Charon's obol

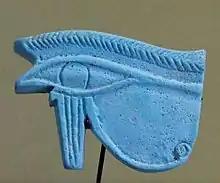
Earthenware "uadjet"

Chthonic wealth is sometimes attributed to the Celtic horned god of the Cernunnos type, one of the deities proposed as the divine progenitor of the Gauls that Julius Caesar identified with Dis Pater. On a relief from the Gallic "civitas" of the Remi, the god holds in his lap a sack or purse, the contents of whichidentified by scholars variably as coins or food (grain, small fruits, or nuts)may be intentionally ambiguous in expressing desired abundance. The antler-horned god appears on coins from Gaul and Britain, in explicit association with wealth. In his best-known representation, on the problematic Gundestrup Cauldron, he is surrounded by animals with mythico-religious significance; taken in the context of an accompanying scene of initiation, the horned god can be interpreted as presiding over the process of metempsychosis, the cycle of death and rebirth, regarded by ancient literary sources as one of the most important tenets of Celtic religion and characteristic also of Pythagoreanism and the Orphic or Dionysiac mysteries.